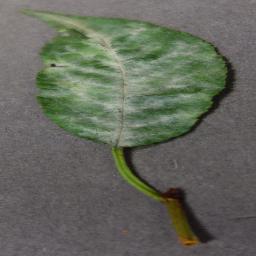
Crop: cherry
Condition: (including_sour)_powdery_mildew